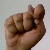
The image shows a hand gesture representing the letter 'T' in Indian Sign Language.